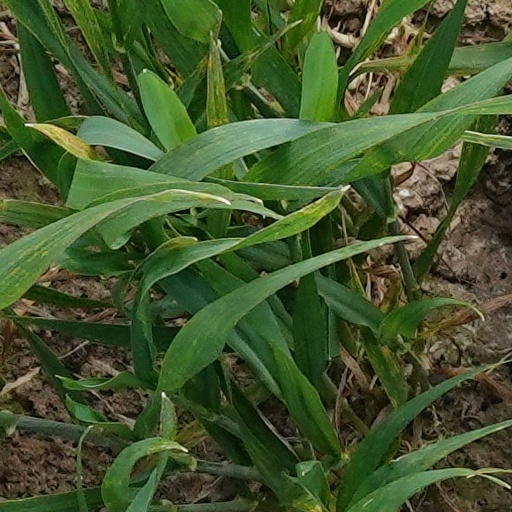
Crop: wheat